Tanks of the Soviet Union

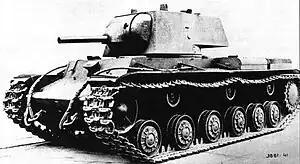
KV-1 model 1939

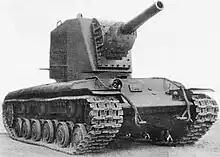
The KV-2 heavy artillery tank

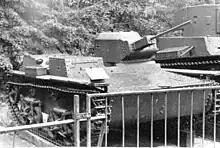
T-38 amphibious scout tank armed with 20 mm cannon

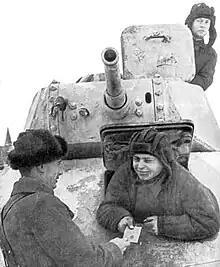
Up close with T-50 light tank

One of the main competing designs of the T-35 tank was the SMK, which lowered the number of turrets from the T-35's five to two, mounting the same combination of 76.2 mm and 45 mm weapons. When two prototypes were ordered though, it was decided to create one with only a single turret, but more armour. This new single-turret tank was the KV. The smaller hull and single turret enabled the designer to install heavy frontal and turret armour while keeping the weight within manageable limits.